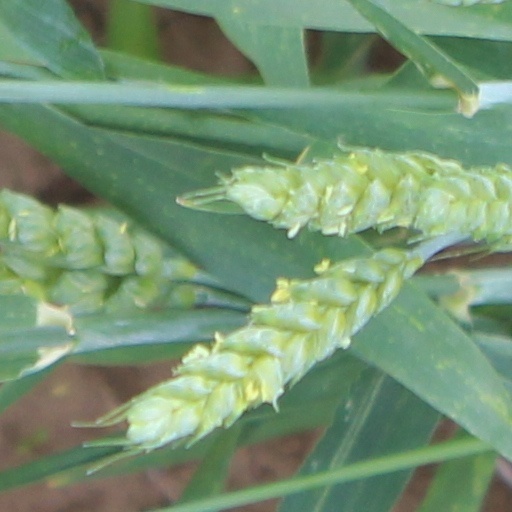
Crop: wheat